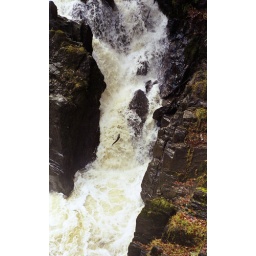
One of the many salmon jumping the Black Linn falls of the River Braan at the Hermitage, near Dunkeld.